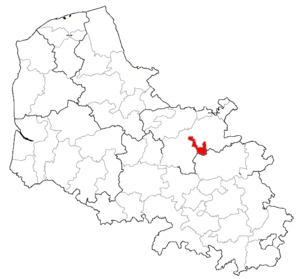
Localisation de la CCNE dans le Pas-de-Calais
Depuis le 1ᵉʳ janvier 2017, le département du Pas-de-Calais compte 19 établissements publics de coopération intercommunale à fiscalité propre dont le siège est dans le département, dont un qui est interdépartemental. Par ailleurs quatre communes sont groupées dans une intercommunalité dont le siège est situé hors département.